Battle of Lade

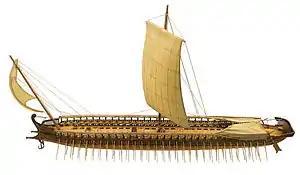
Reconstructed model of a trireme, the type of ship in use by both the Greek and Persian forces

The Ionians did however hold meetings to discuss the conduct of the battle. Dionysius, the Phocaean general, offered to train and lead the Greek force: Our affairs, men of Ionia, stand on the edge of a razor, whether to be free men or slaves, and runaway slaves at that. If you now consent to endure hardships, you will have toil for the present time, but it will be in your power to overcome your enemies and gain freedom; but if you will be weak and disorderly, I see nothing that can save you from paying the penalty to the king for your rebellion. Believe me and entrust yourselves to me; I promise you that (if the gods deal fairly with us) either our enemies shall not meet us in battle, or if they do they shall be utterly vanquished. Dionysius thus began an intensive training program, leading the fleet out every day to train the rowers in ramming manoeuvers, and the marines in combat. For seven days the Ionians accepted this regime, but being unused to the hard work, they refused to obey thereafter, and stayed in camp instead. According to Herodotus, upon seeing the resultant discontent and division in the Ionian camp, the Samians decided to accept the Persian offer of lenience in return for desertion. However, some modern historians reject the notion of dissent in the Greek camp. Herodotus derived his account of Lade from the Samians themselves, and it is suggested that, seeking to excuse their treachery, they came up with this story. At any rate, the Samians remained with the other Greeks in the run up to the battle.